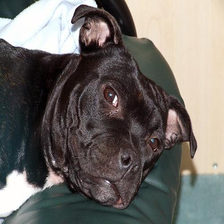
Species: dog
Breed: staffordshire bull terrier